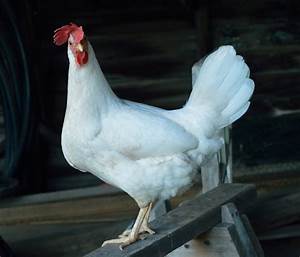
Label: chicken